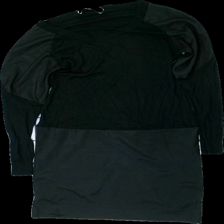
View: front
Type: Dress
Category: Ladies
Brand: Not in the list
Brand text on label: Designers Remix
Colors: Black
Material: 100% viscose
Cut: C-collar
Size: XS
Season: All
Price range: 50-100
Recommended usage: Reuse
Comment: Rather expensive brand